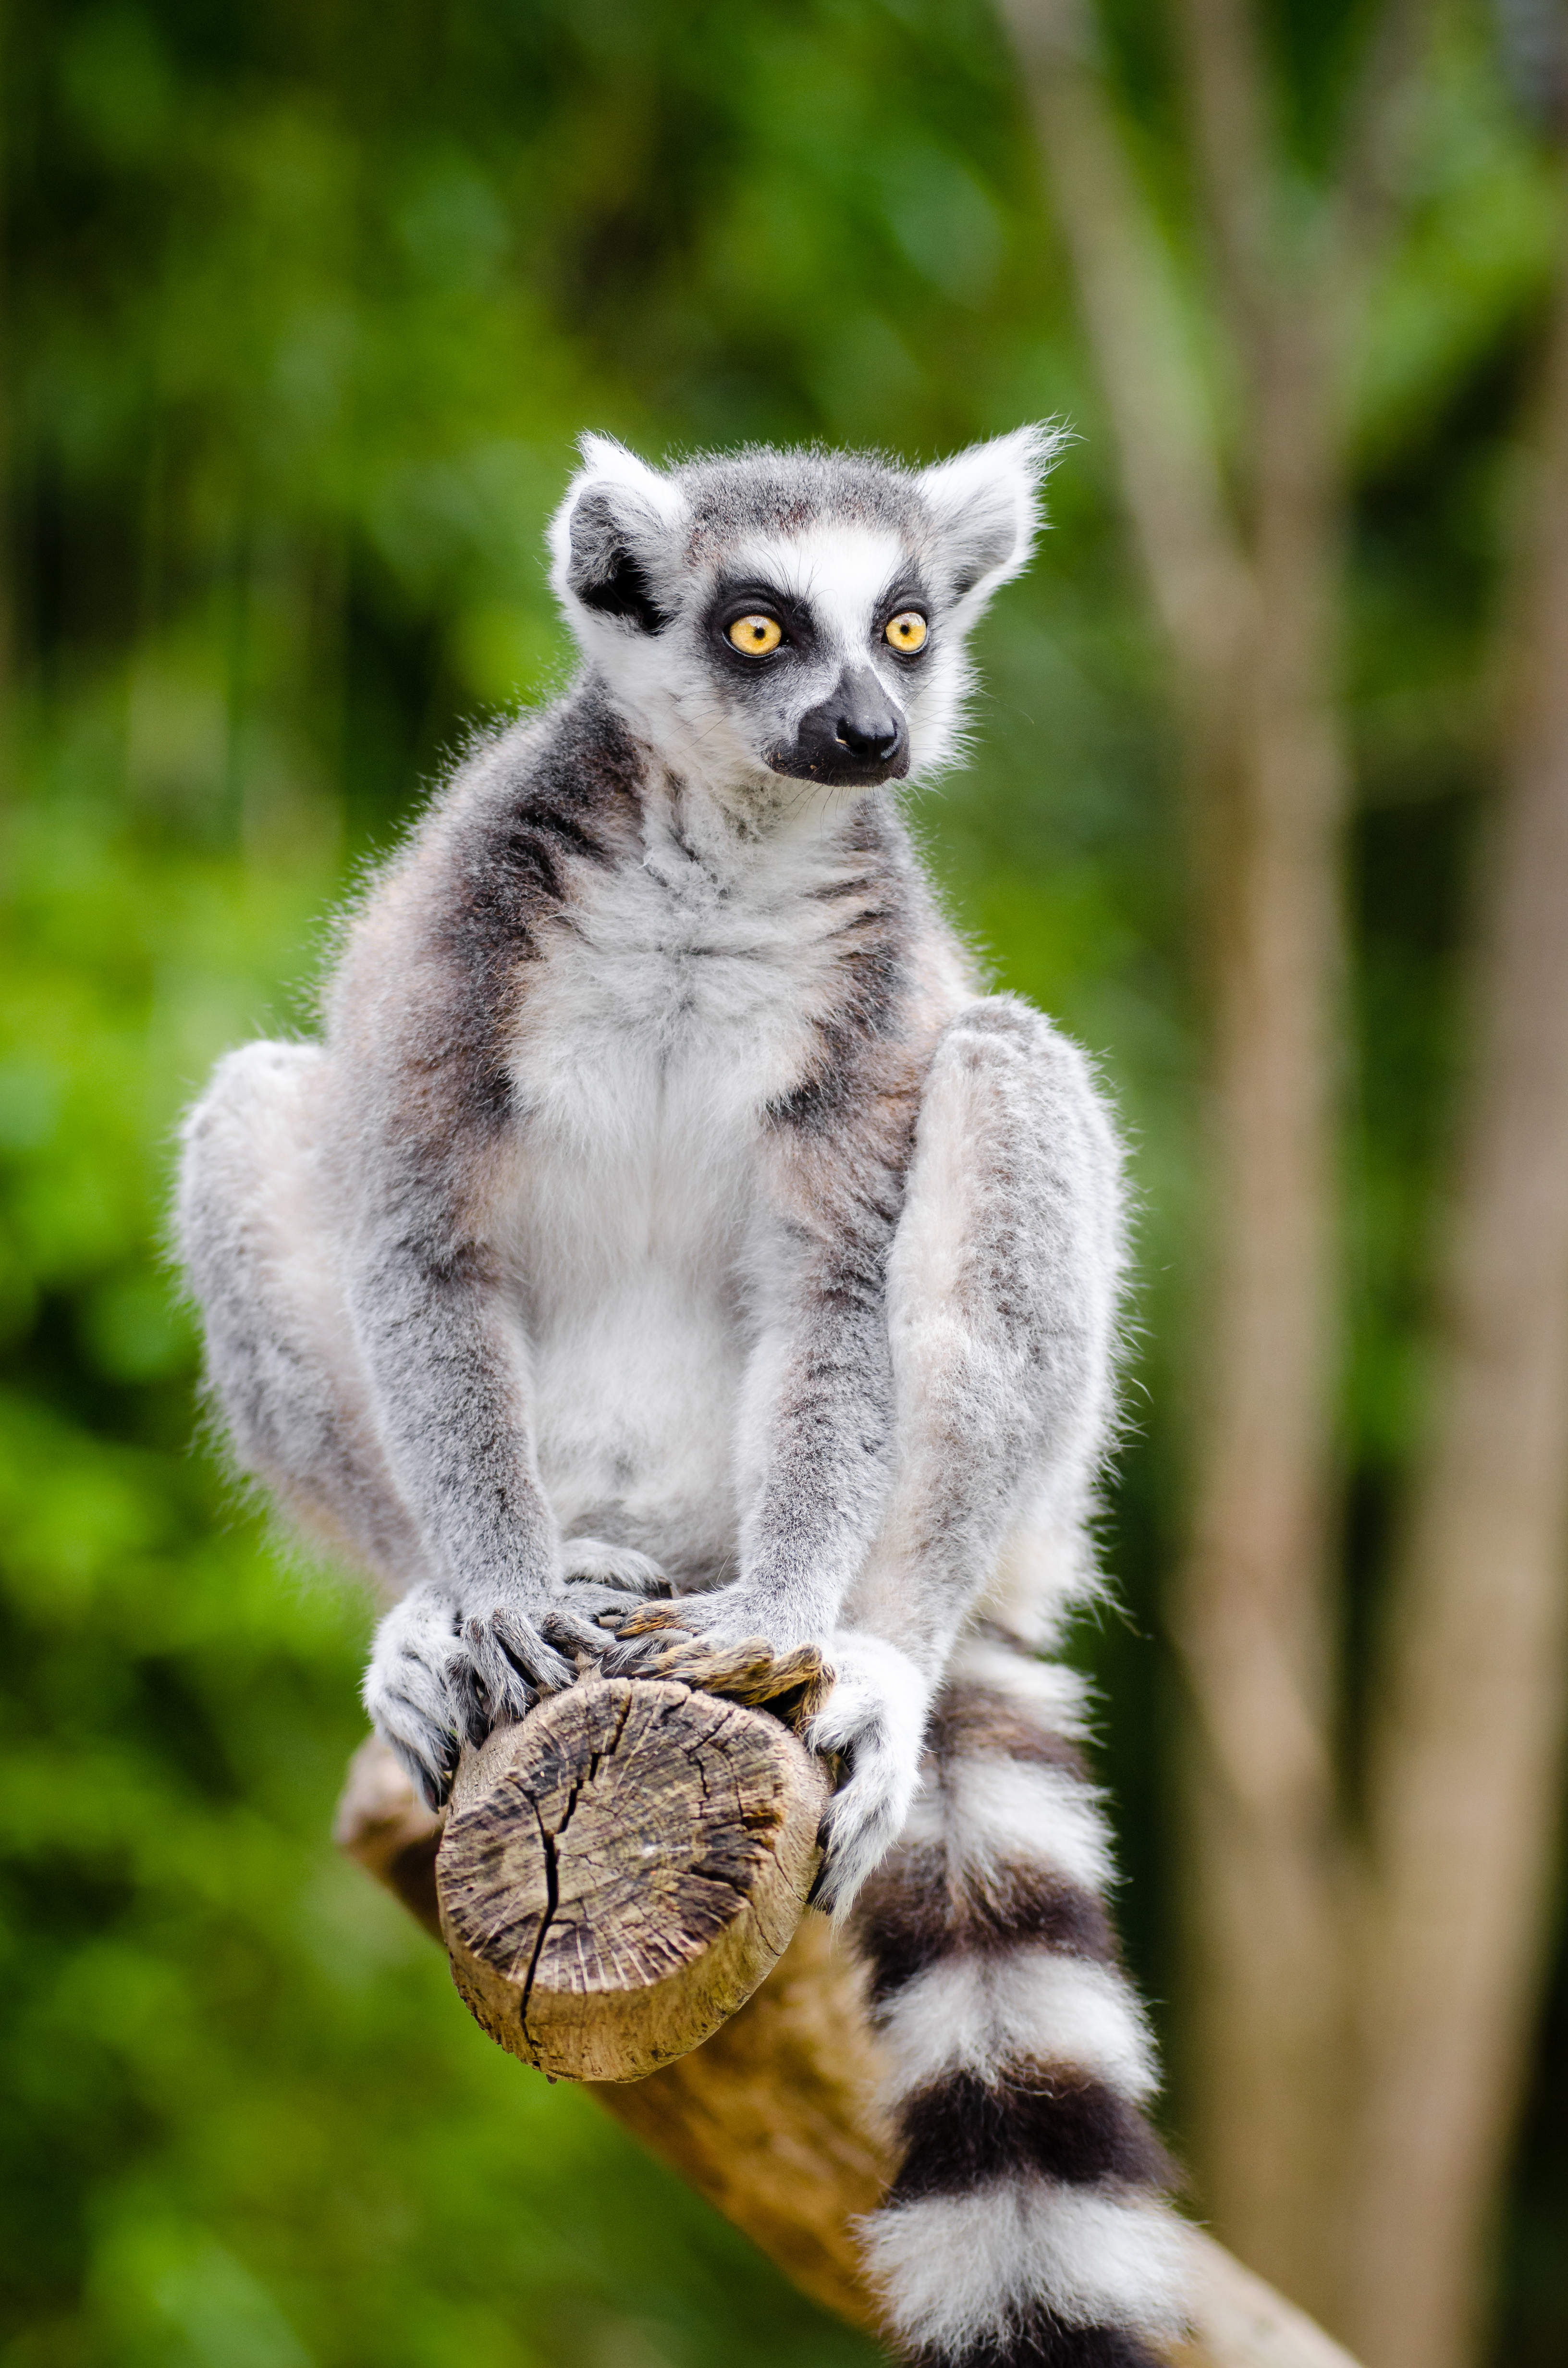
nature, animal, wildlife, zoo, mammal, fauna, primate, madagascar, vertebrate, lemur